Opération Daguet

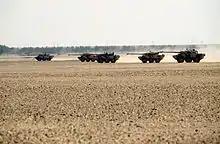
French AMX-10 RCs during Operation Desert Shield

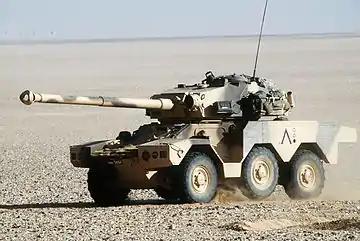
Panhard ERC-90 Sagaie of the 1er régiment de hussards parachutistes in Saudi Arabia during Operation Daguet

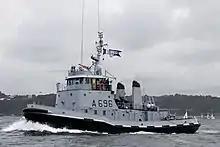
The tugboat "Buffle" sent from Toulon to support port operations during Operation Salamandre

Soon after the invasion of Kuwait, France sent an additional frigate to augment the two French warships already in the Persian Gulf. Operation Salamandre launched with the deployment of the 5th Regiment of Combat Helicopters (RHC) and a company of the first Regiment of Infantry on board the , escorted by the cruiser , the tanker and the tugboat Buffle.